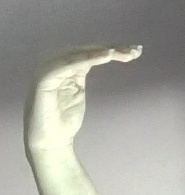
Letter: haa